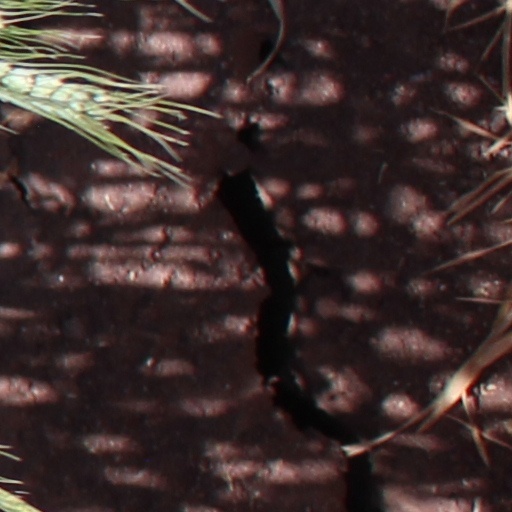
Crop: wheat